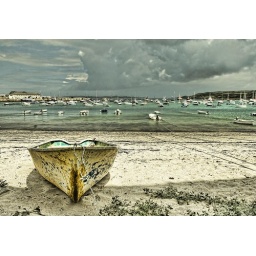
Rustic rowing boat sat on a beach in the Scilly Isles